Russian People's Liberation Army

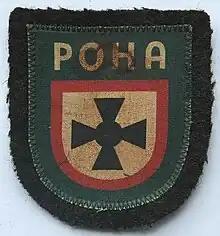
The RONA insignia

Kaminski decided to give his militia an official title. He decided on the Russian People's Liberation Army ("Russkaya Osvoboditelnaya Narodnaya Armiya", RONA). In autumn 1942 Kaminski ordered an obligatory draft into the militia of all able-bodied men. Units were also reinforced from the "volunteers" drafted among Soviet POWs at nearby Nazi concentration camps. From 1941 on, due to lack of fuel and minor mechanical failures, Kaminski's unit was ordered to collect abandoned Soviet tanks and armored cars, and by November 1942, his unit was in possession of at least two BT-7 light tanks and one 76 mm artillery system.